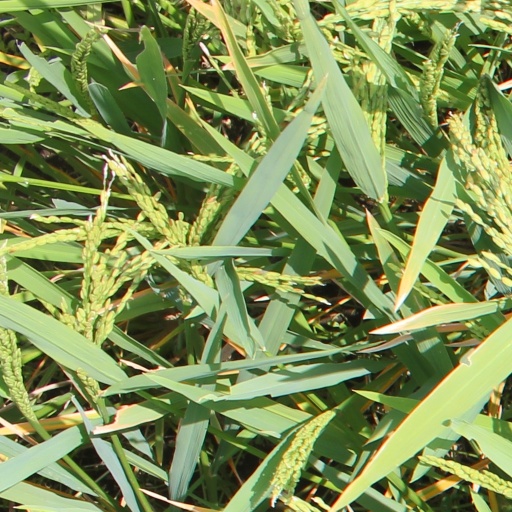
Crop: rice